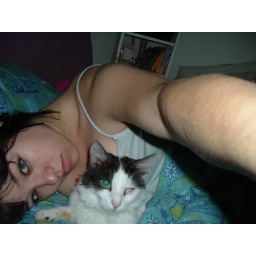
in bed with the cat